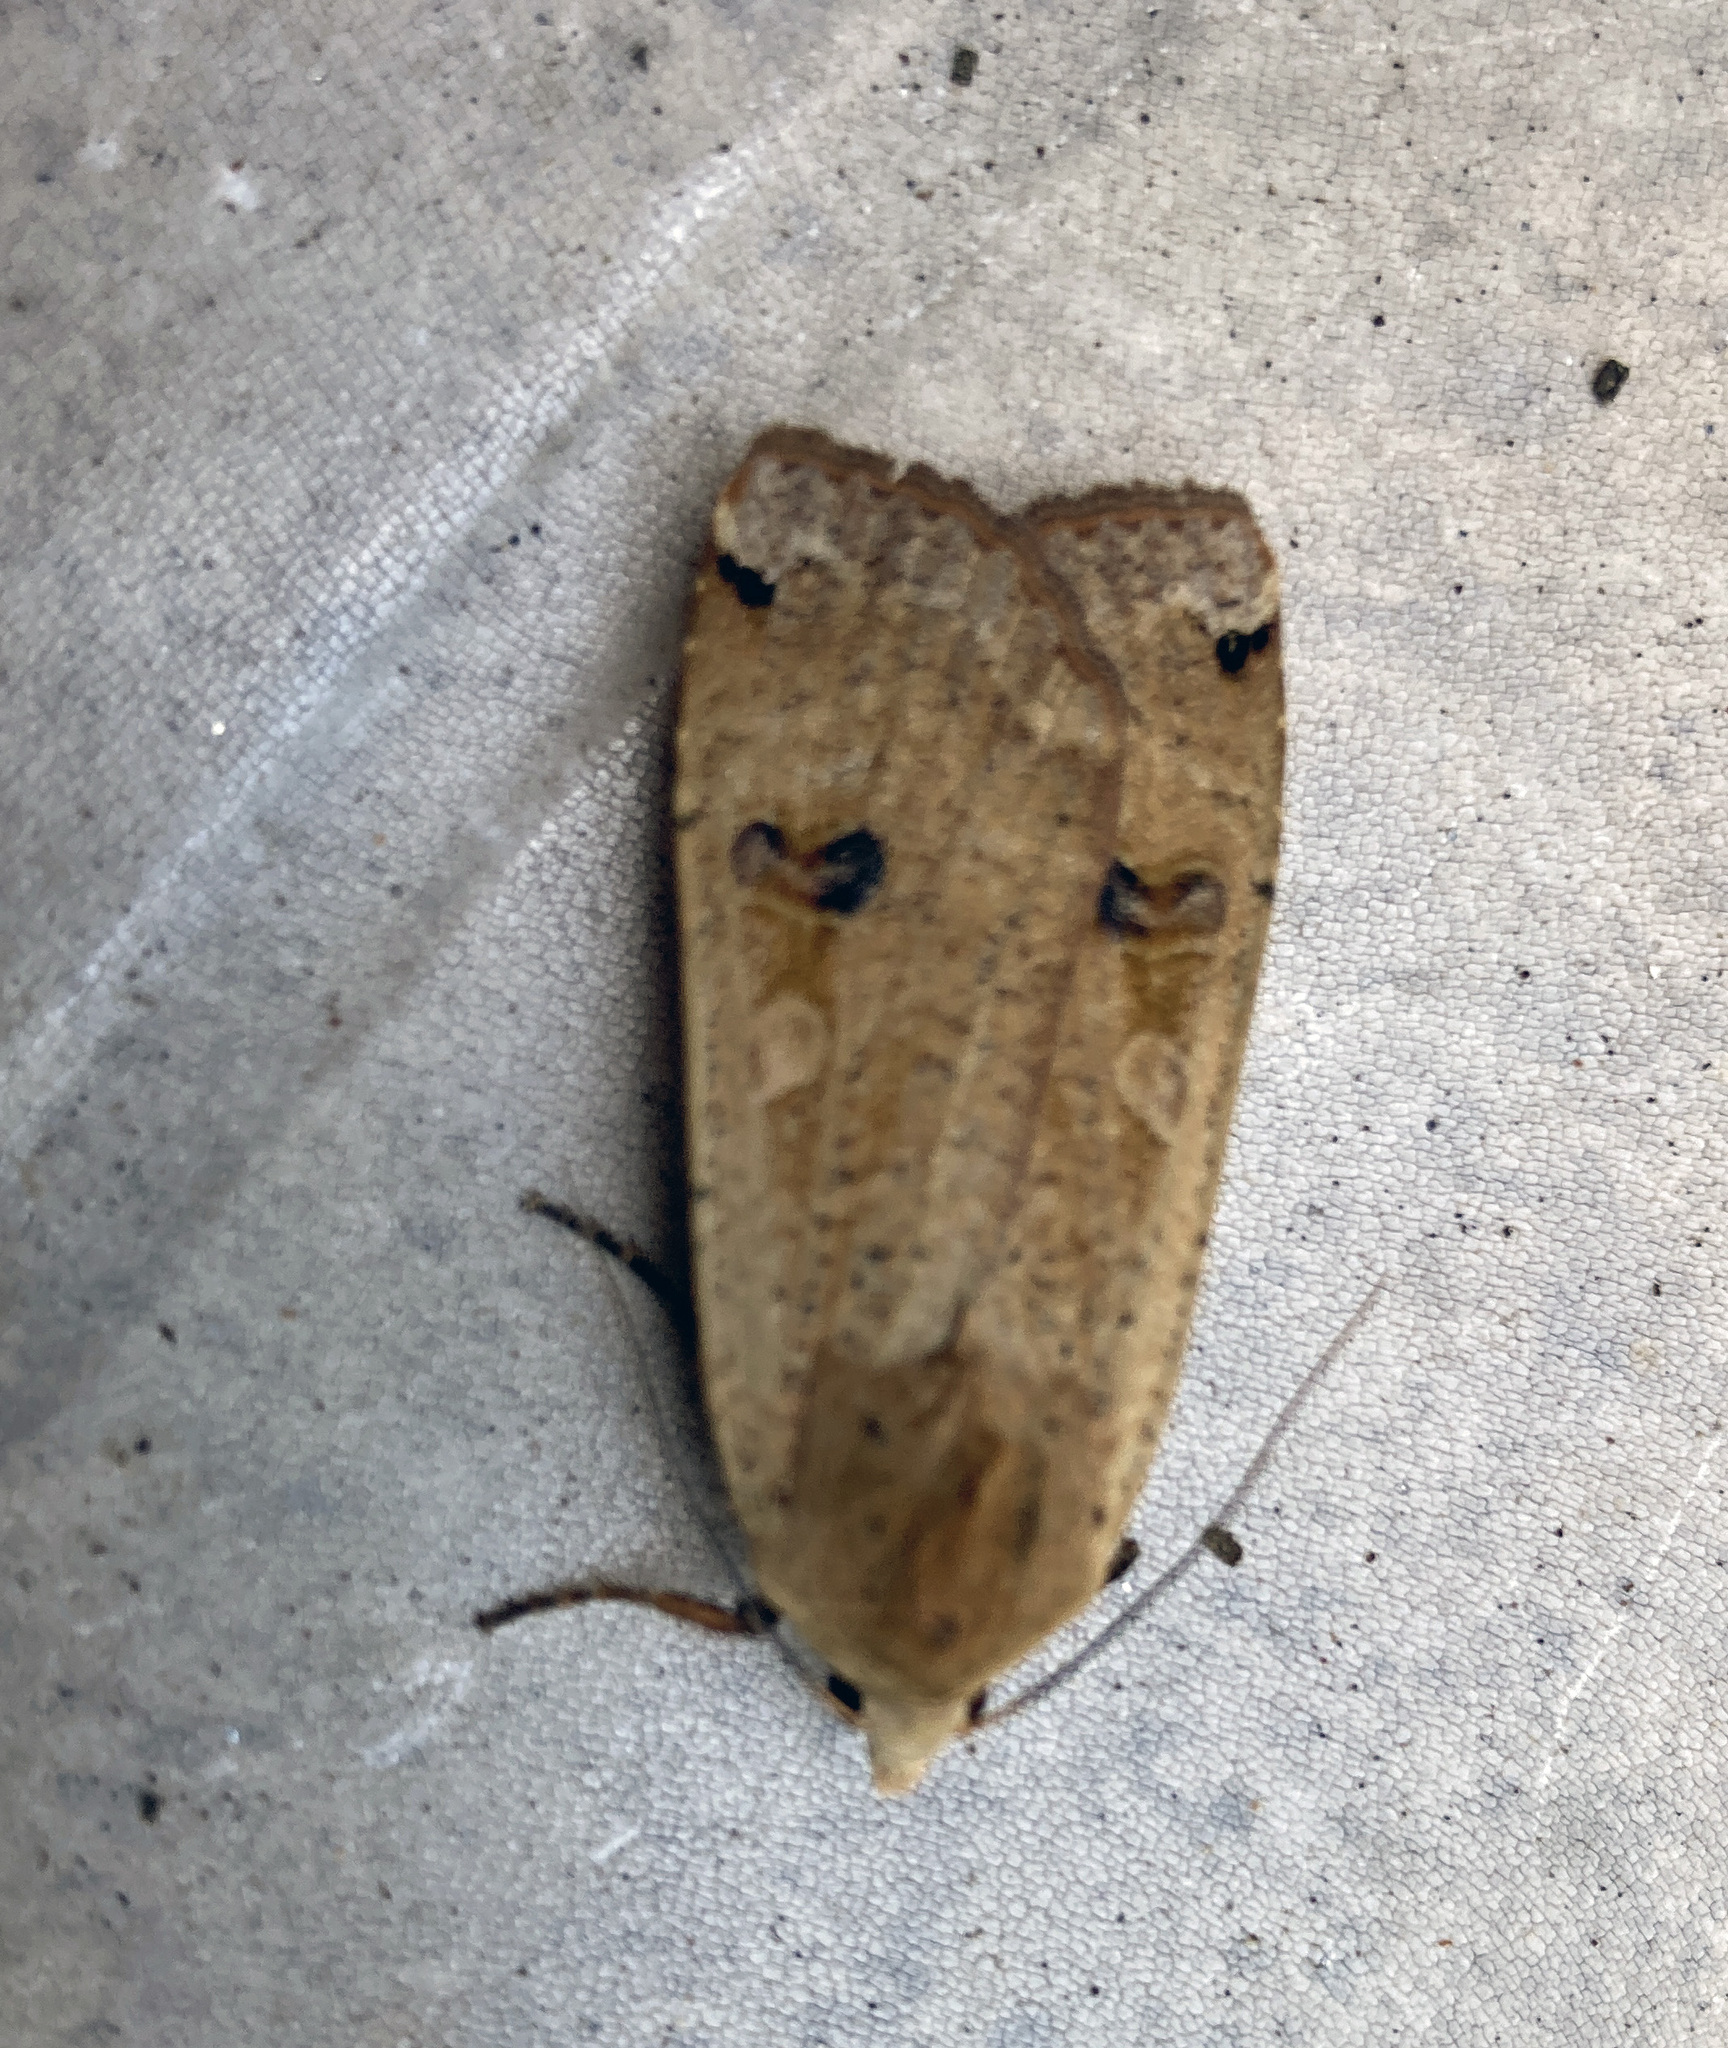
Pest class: cutworms